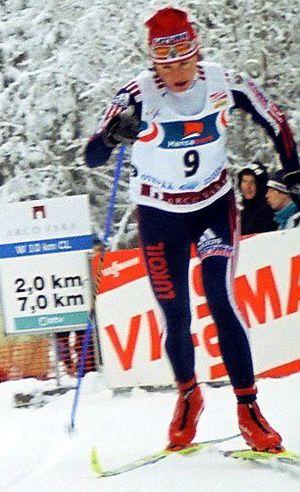
Svetlana Viatcheslavovna Nagueïkina, née le 2 février 1965 à Tambov, est une skieuse de fond ayant évolué sous les couleurs de l'Union soviétique, de la Russie et de la Biélorussie.